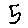
Label: 5